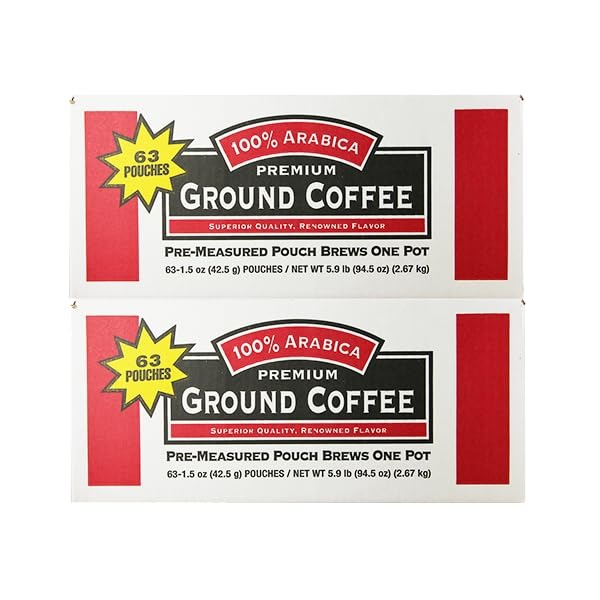
Item Name: 100% Arabica Premium Ground Medium Roast Coffee
Bullet Point 1: 100% Arabica Coffee
Bullet Point 2: Medium Roast Blend of Brazilian Coffees
Bullet Point 3: Convenient Pre-measured Pouches
Bullet Point 4: 126 Packs in 2 cases
Bullet Point 5: Perfect for Restaurants and Offices
Bullet Point 6: For use with 10-12 Cup Coffee Makers
Product Description: Our 100% Arabica Premium Ground Coffee is sure to delight. This is a mild, medium roast blend of Brazilian coffees, in convenient pre-measured pouches that are perfect for restaurants and offices. This product includes two 63 count cases, for a total of 126 packets of coffee. Each package contains 1.5oz of coffee, and is perfect for use in home and commercial (10-12 cup) brewers.
Value: 189.0
Unit: Ounce

Price: 53.58